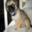
Label: dog